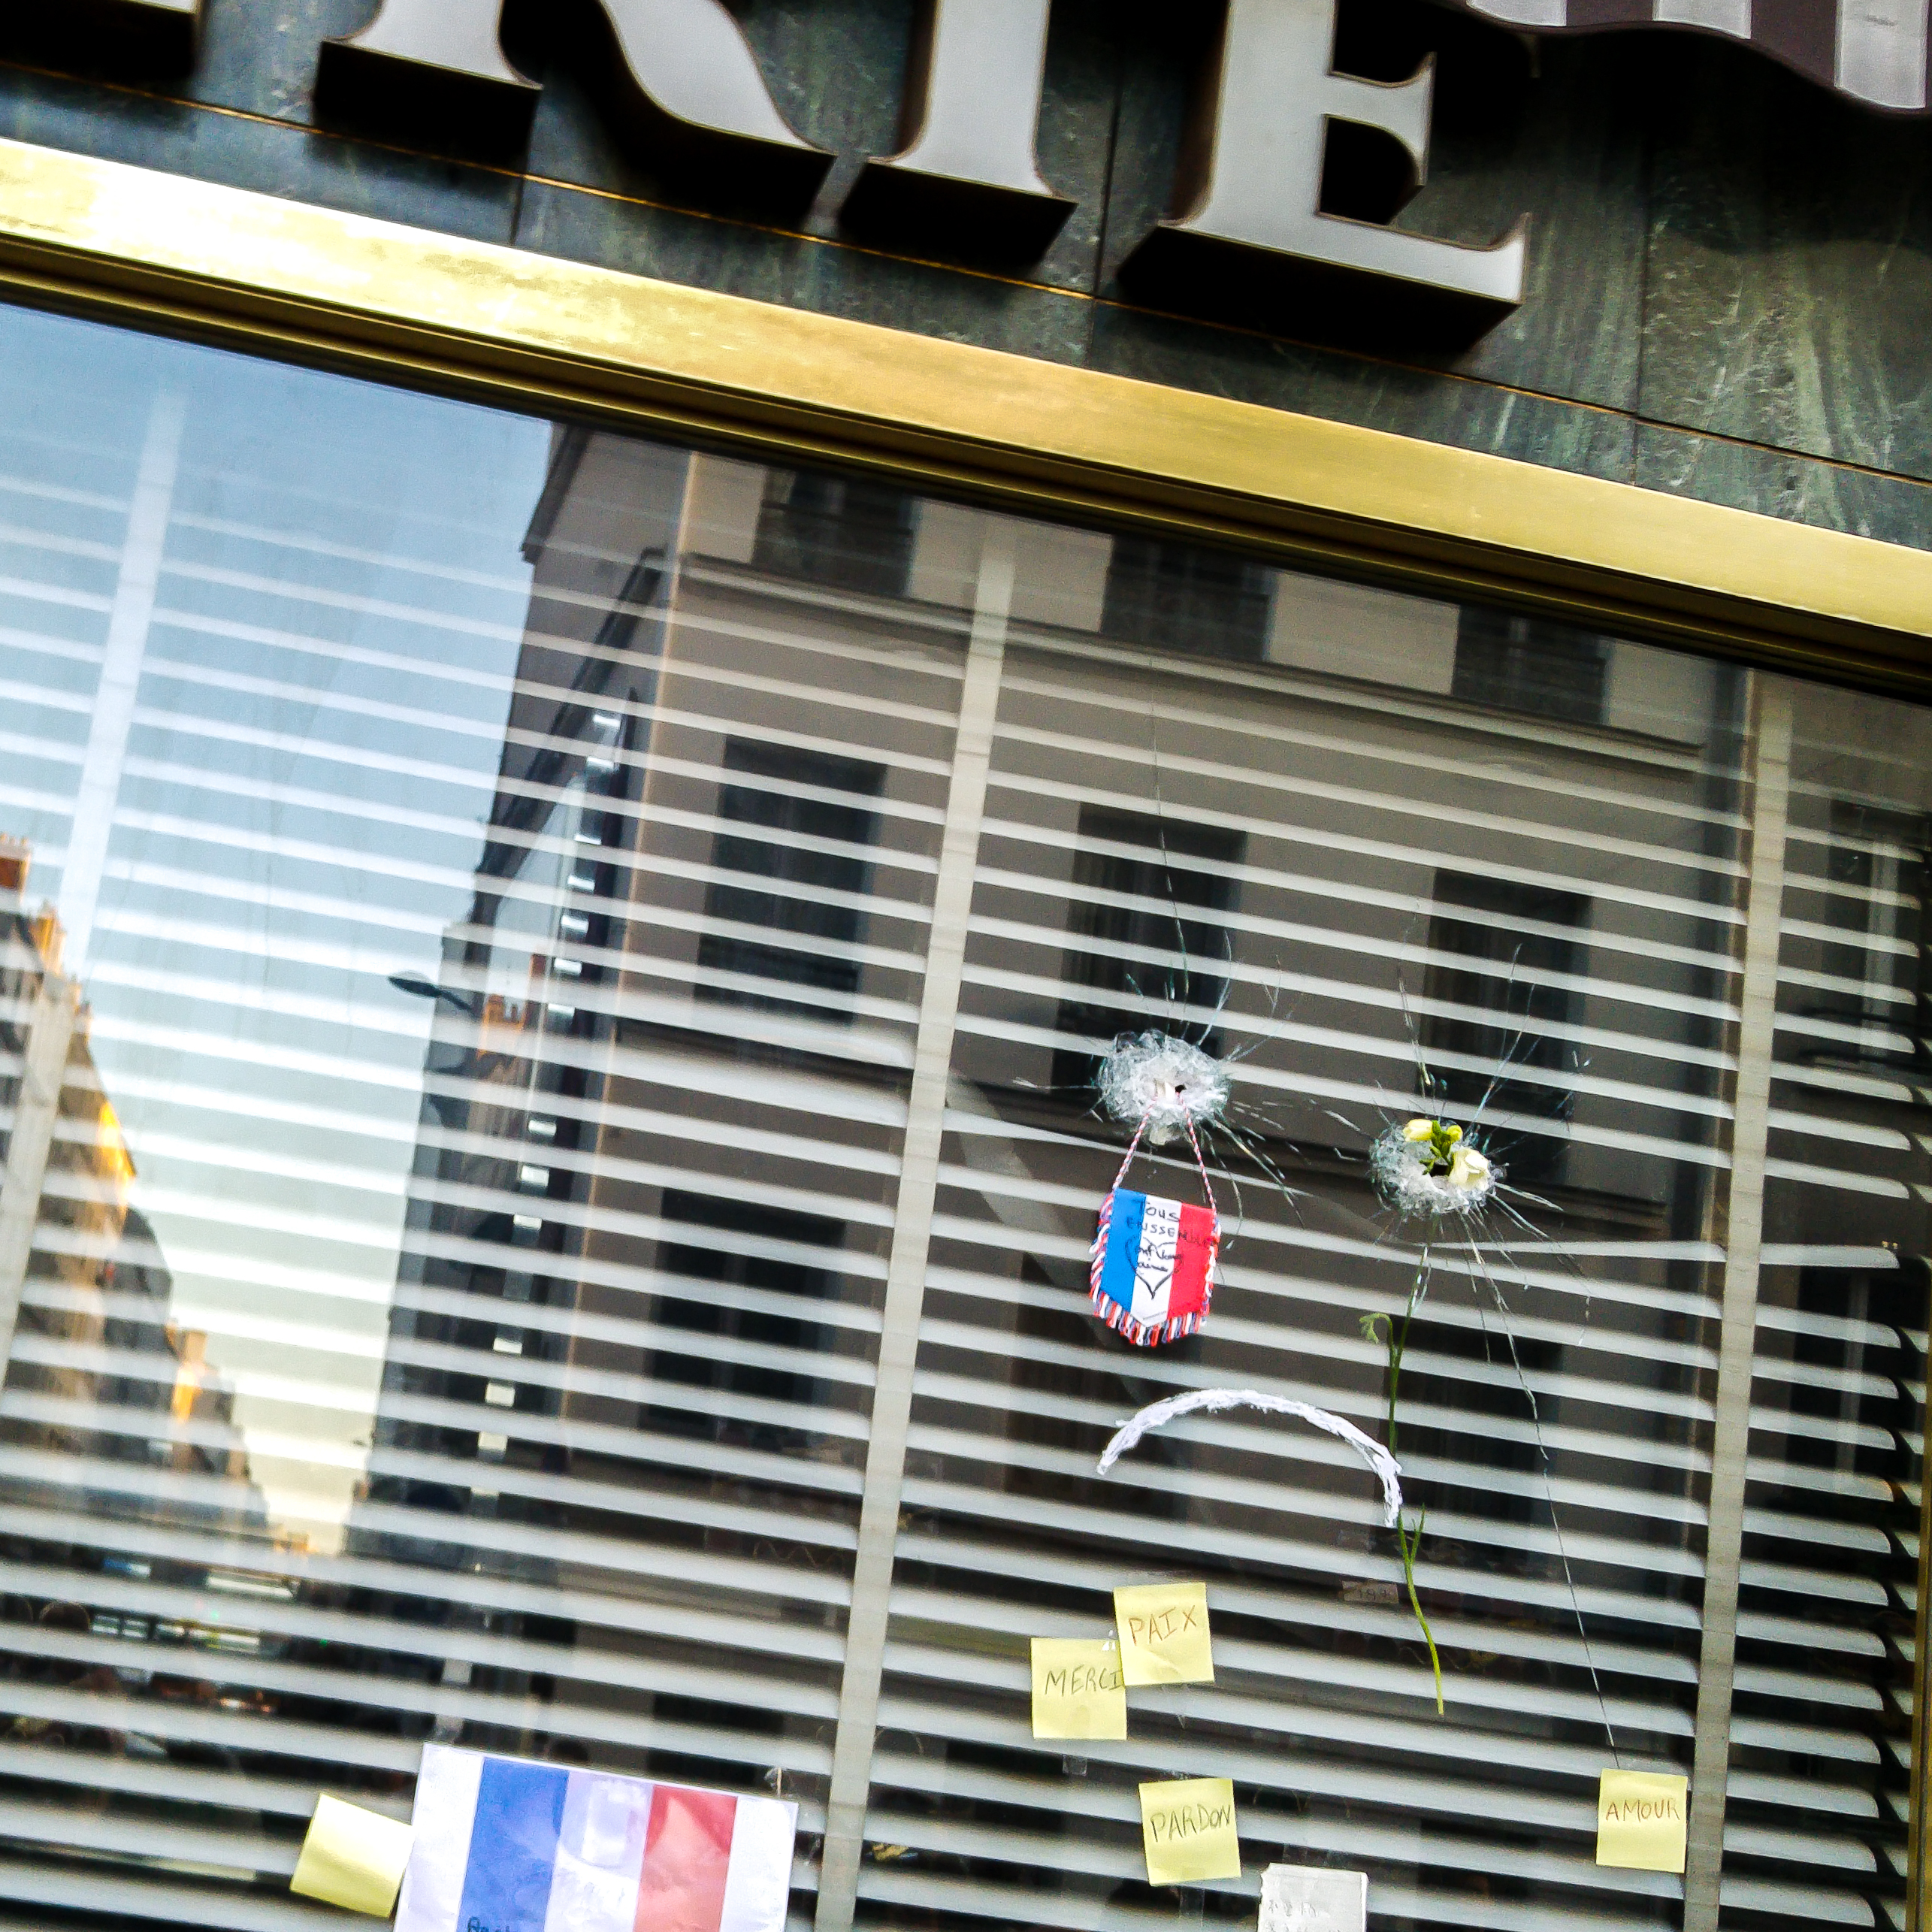
architecture, window, paris, skyscraper, wall, color, facade, interior design, design, window blind, shape, charonne, urban area, window covering